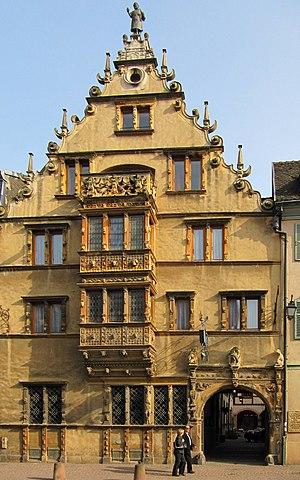
Maison des Têtes au 19 rue des Têtes à Colmar (Haut-Rhin, France).
Ce tableau présente la liste de tous les monuments historiques de Colmar, classés ou inscrits.
La rue des Têtes, est une voie de circulation de la ville de Colmar, en France.
Cet article recense les monuments historiques français classés en 1898.